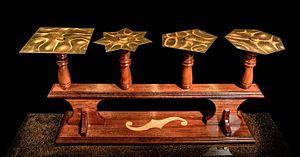
Les nœuds de vibration d'une plaque élastique mince dessinent des lignes caractéristiques de la fréquence propre excitée. La matérialisation de ces lignes avec une poudre, généralement de la poudre de lycopode, forme les figures dites de Chladni.